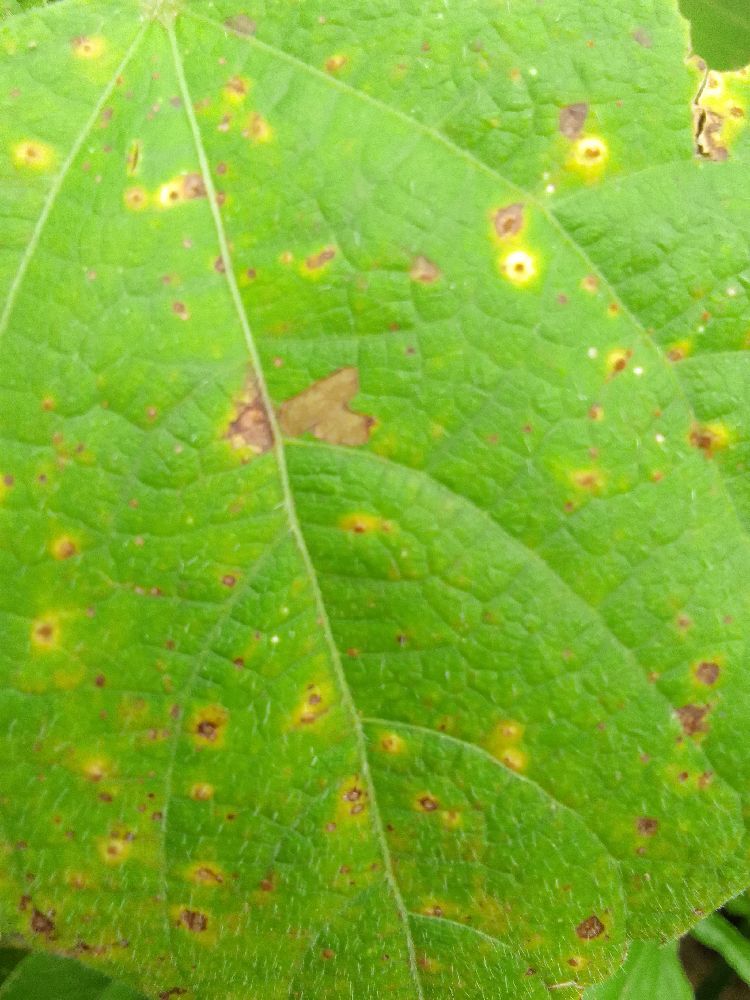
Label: rust